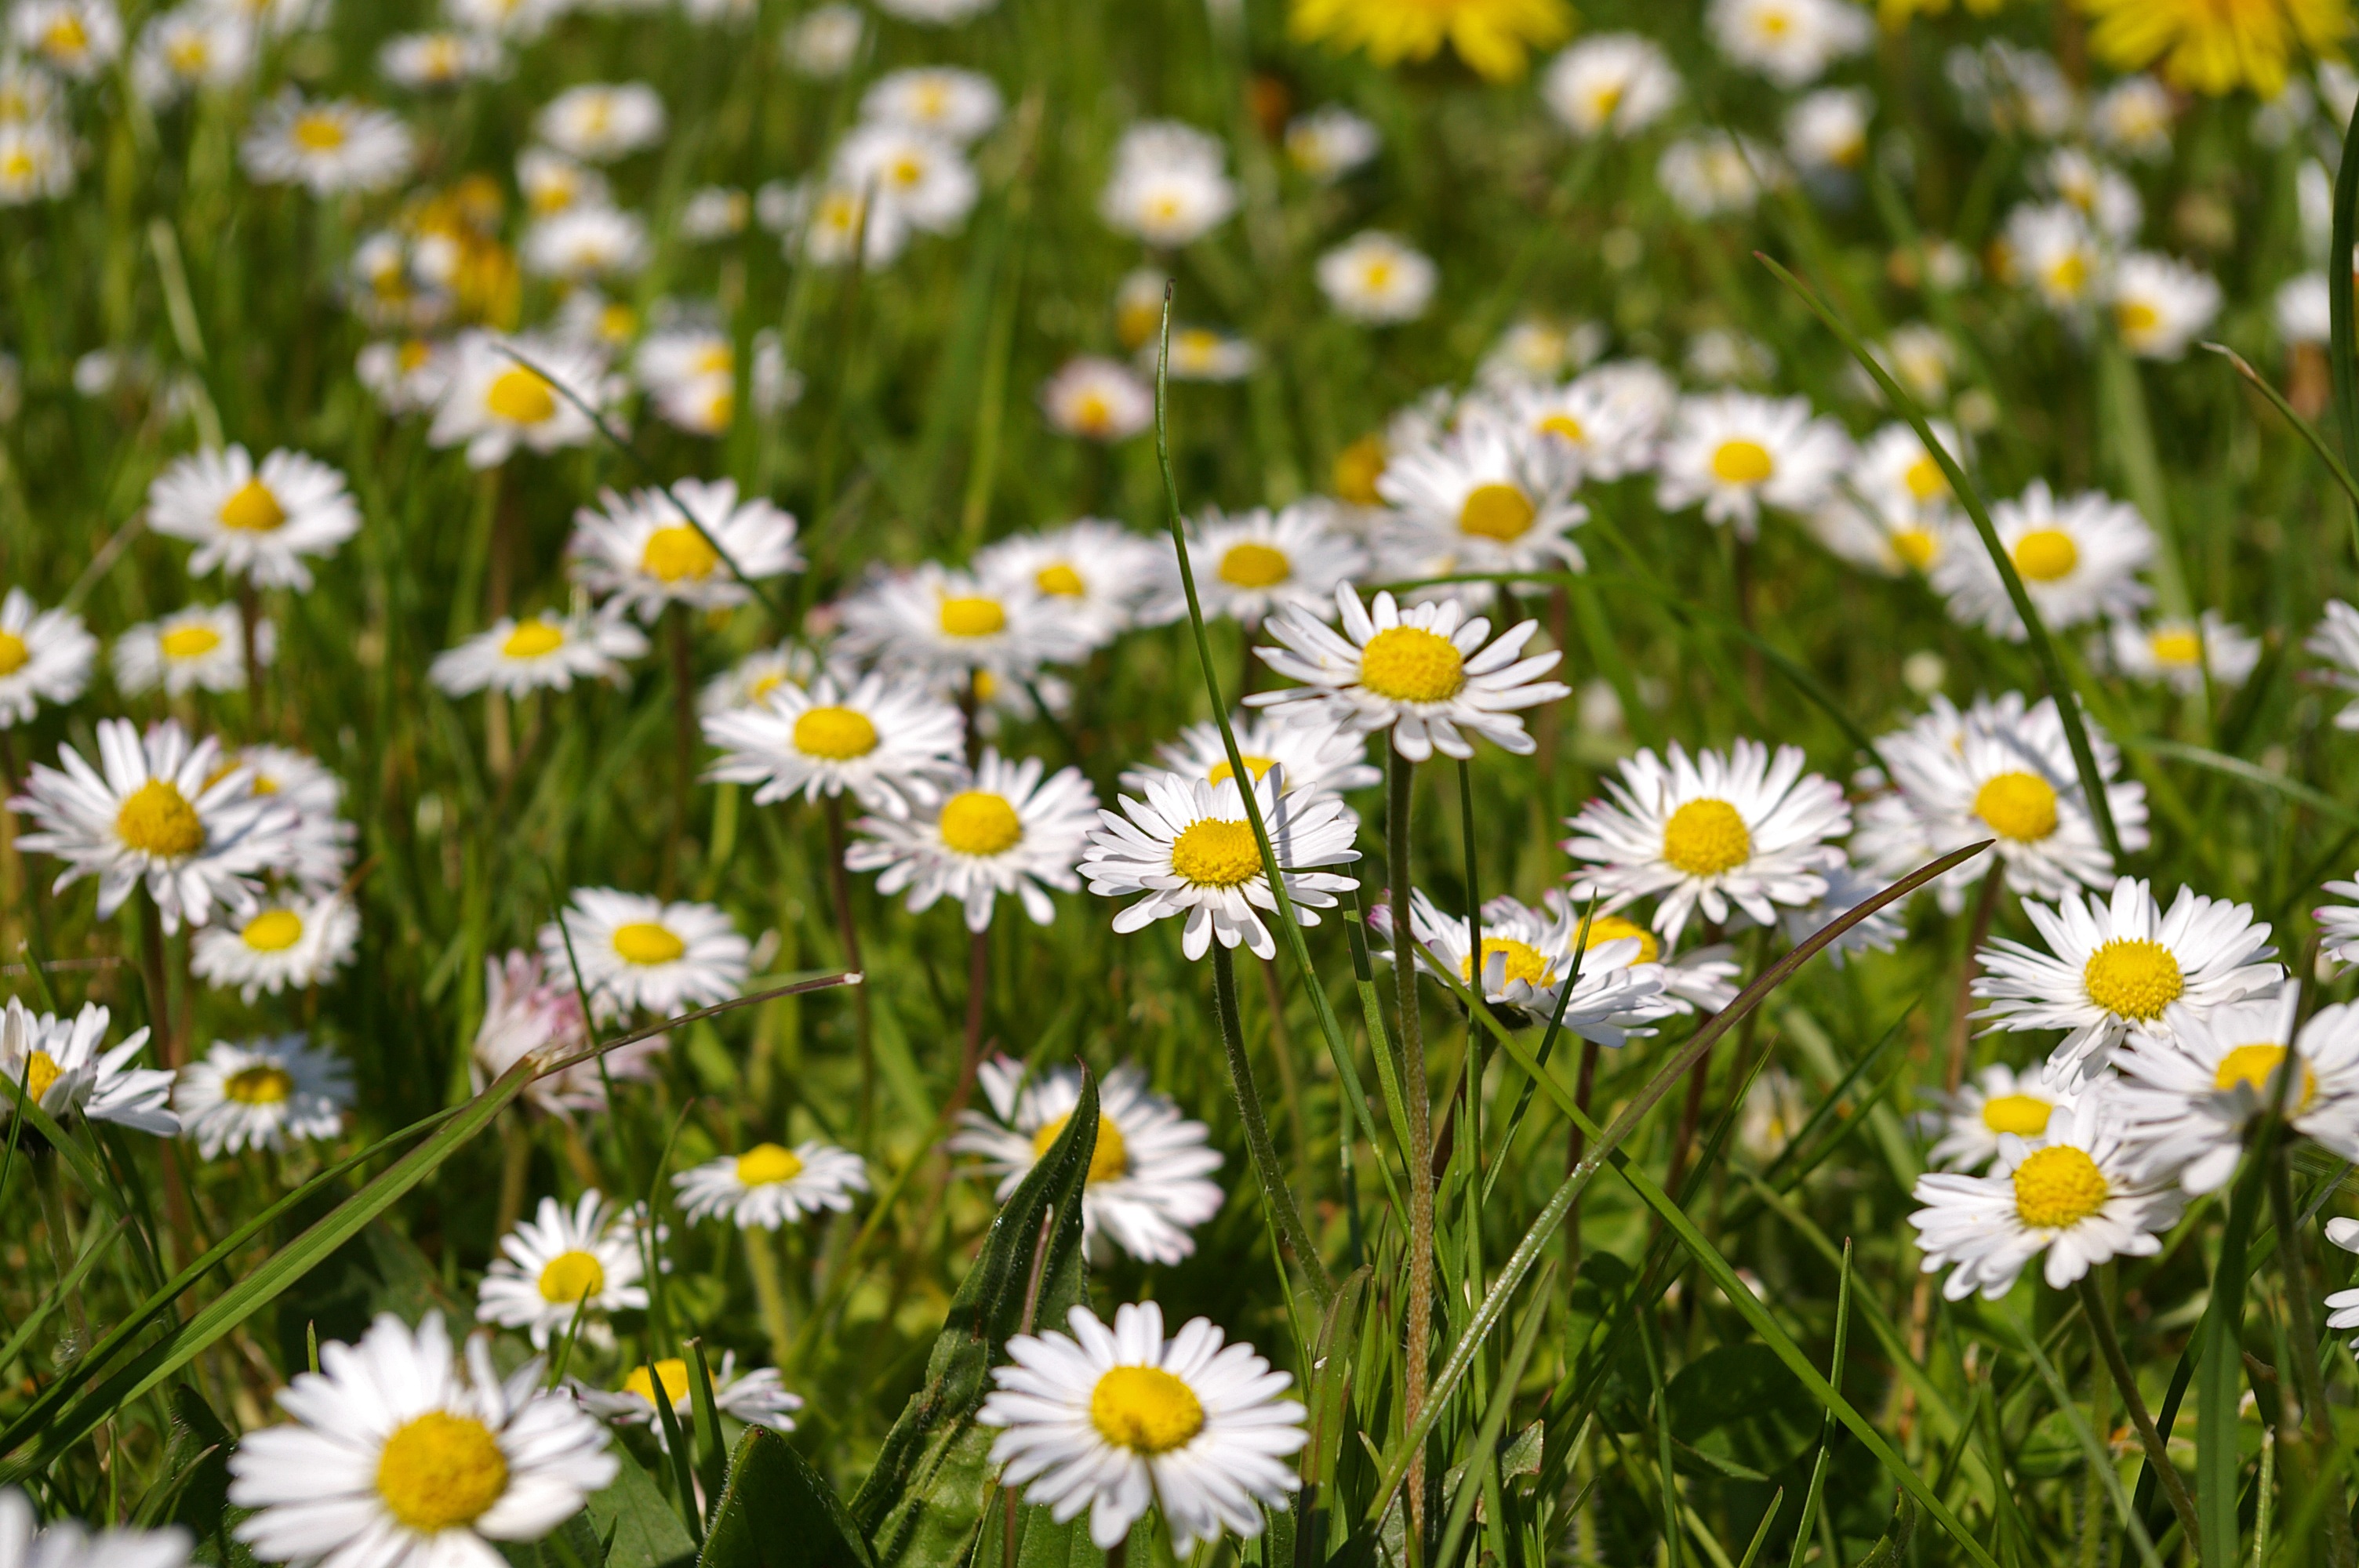
nature, grass, plant, field, lawn, meadow, dandelion, prairie, flower, bloom, daisy, spring, green, herb, botany, flora, wildflower, flowers, background, grassland, beautiful, mood, nice weather, flower meadow, grasses, spring awakening, flowering plant, signs of spring, daisy family, spring meadow, oxeye daisy, spring fever, annual plant, land plant, chamaemelum nobile, marguerite daisy, tanacetum parthenium, garden cosmos